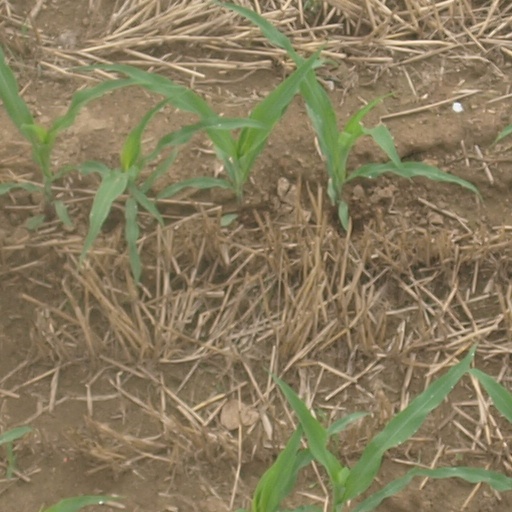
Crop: maize; corn